Blanche Zacharie de Baralt

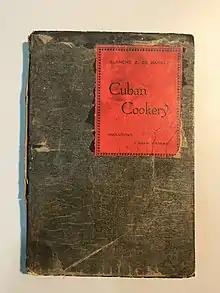
"Cuban Cookery" (1931) by Blanche Zacharie de Baralt

Jane Blanche Zacharie Hutchings de Baralt (1865/66–1950) was an American-Cuban lecturer, writer and translator. She was the first woman to receive a degree in philosophy from the University of Havana and the first person to translate Rabindranath Tagore into Spanish. In a 1931 cookbook, she provided an early recipe for the mojito cocktail.